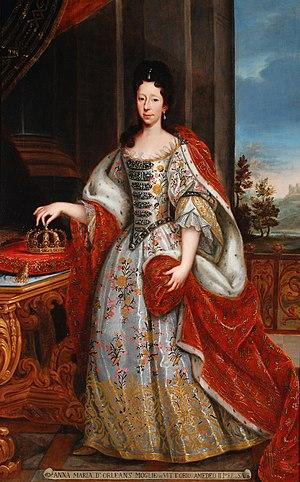
Victor-Amédée II de Savoie, dit « le Renard de Savoie », né à Turin le 14 mai 1666, mort au château Moncalieri le 31 octobre 1732, est un prince de Piémont et duc de Savoie de 1675 à 1730, roi de Sicile de 1713 à 1720, puis roi de Sardaigne de 1720 à 1730. Il est le fils du duc Charles-Emmanuel II et de Marie-Jeanne-Baptiste de Savoie